McAnally-Hilgemann Racing

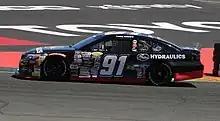
Colby Howard in the No. 91 car at Sonoma Raceway in 2022

On December 6, 2023, it was announced that Jack Wood would drive the No. 91 truck part-time for 2024, and full time in the ARCA Menards Series West in the No. 16 Chevy.